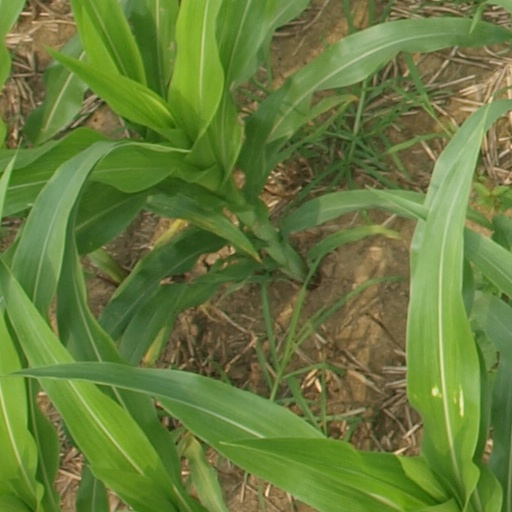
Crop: maize; corn